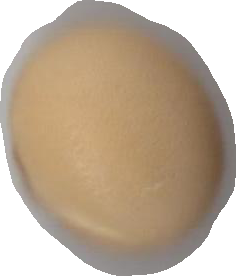
Variety: Dega